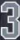
Number: 3